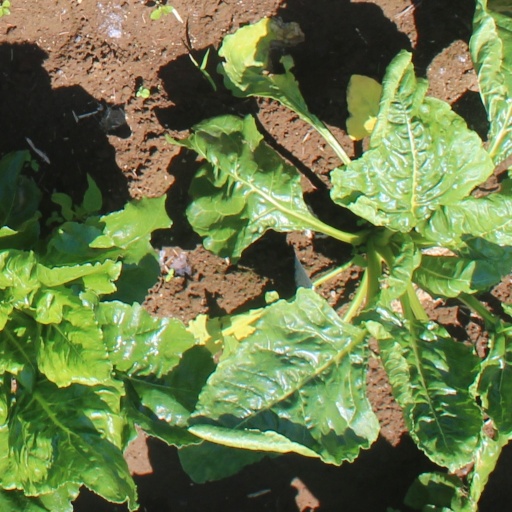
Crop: sugar beet